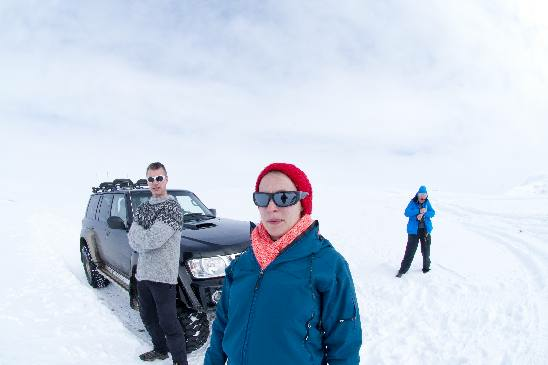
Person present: Yes